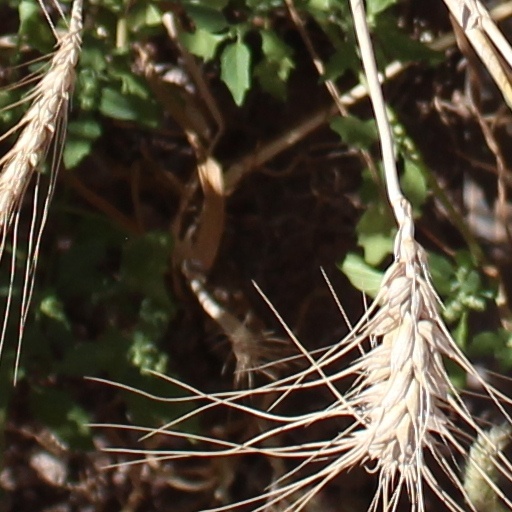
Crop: wheat